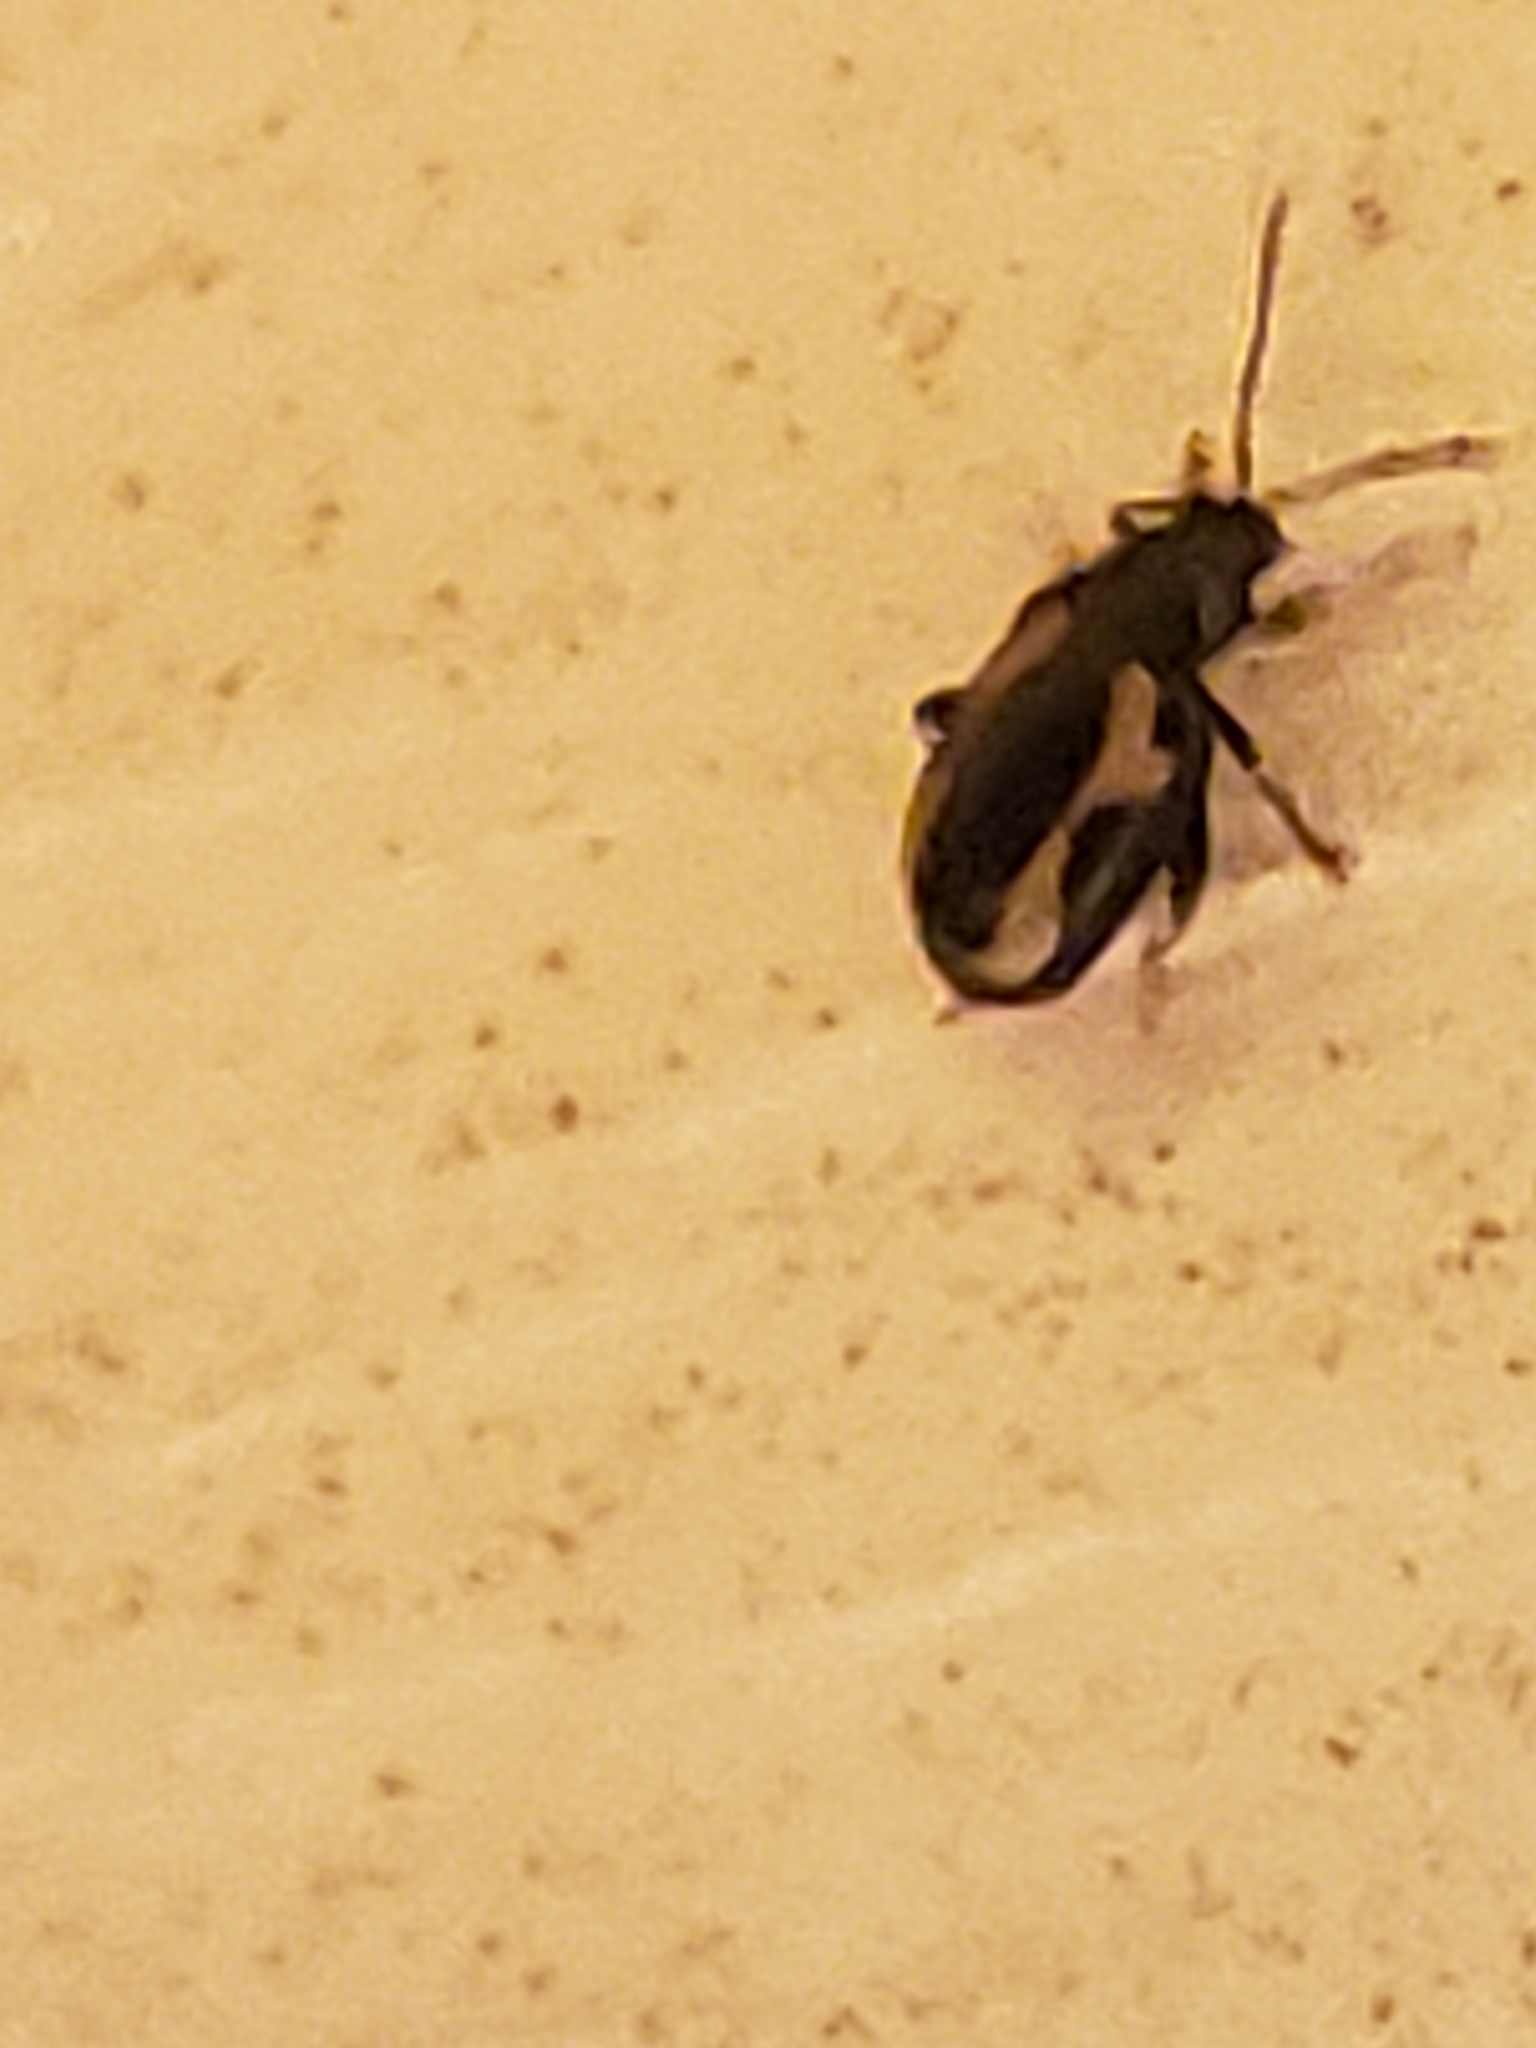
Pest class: striped_flea_beetle